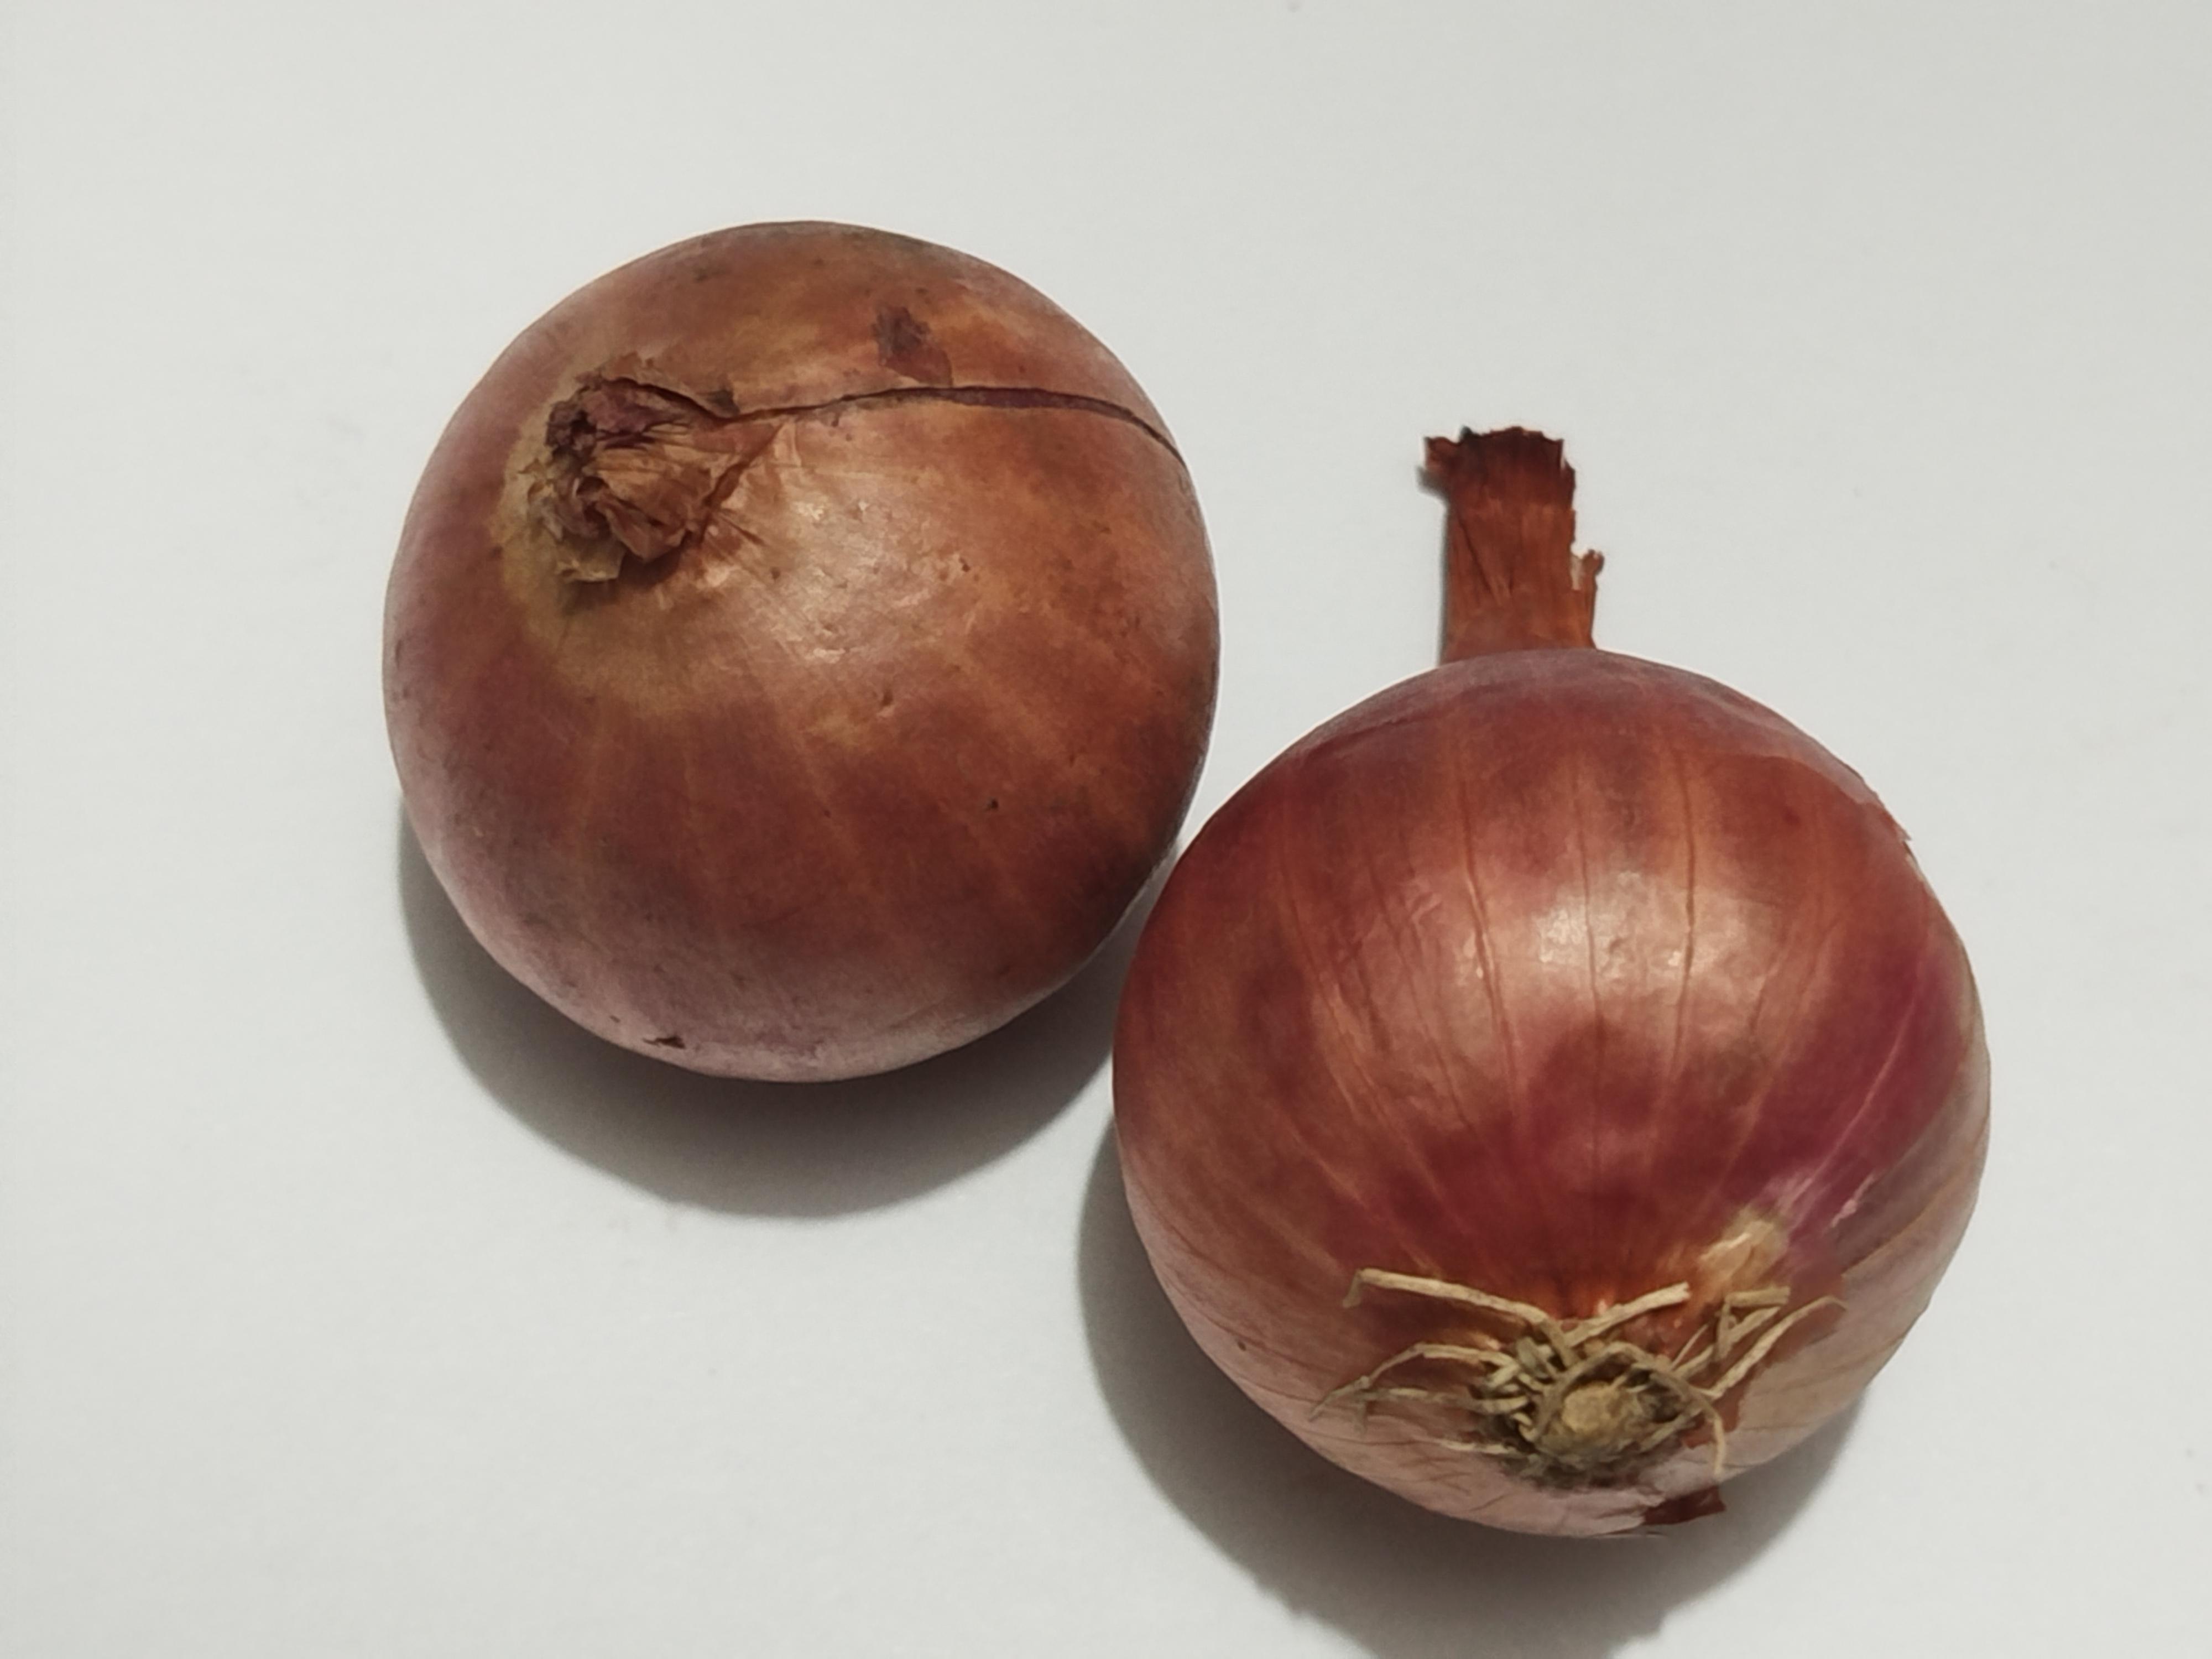
Label: Onion